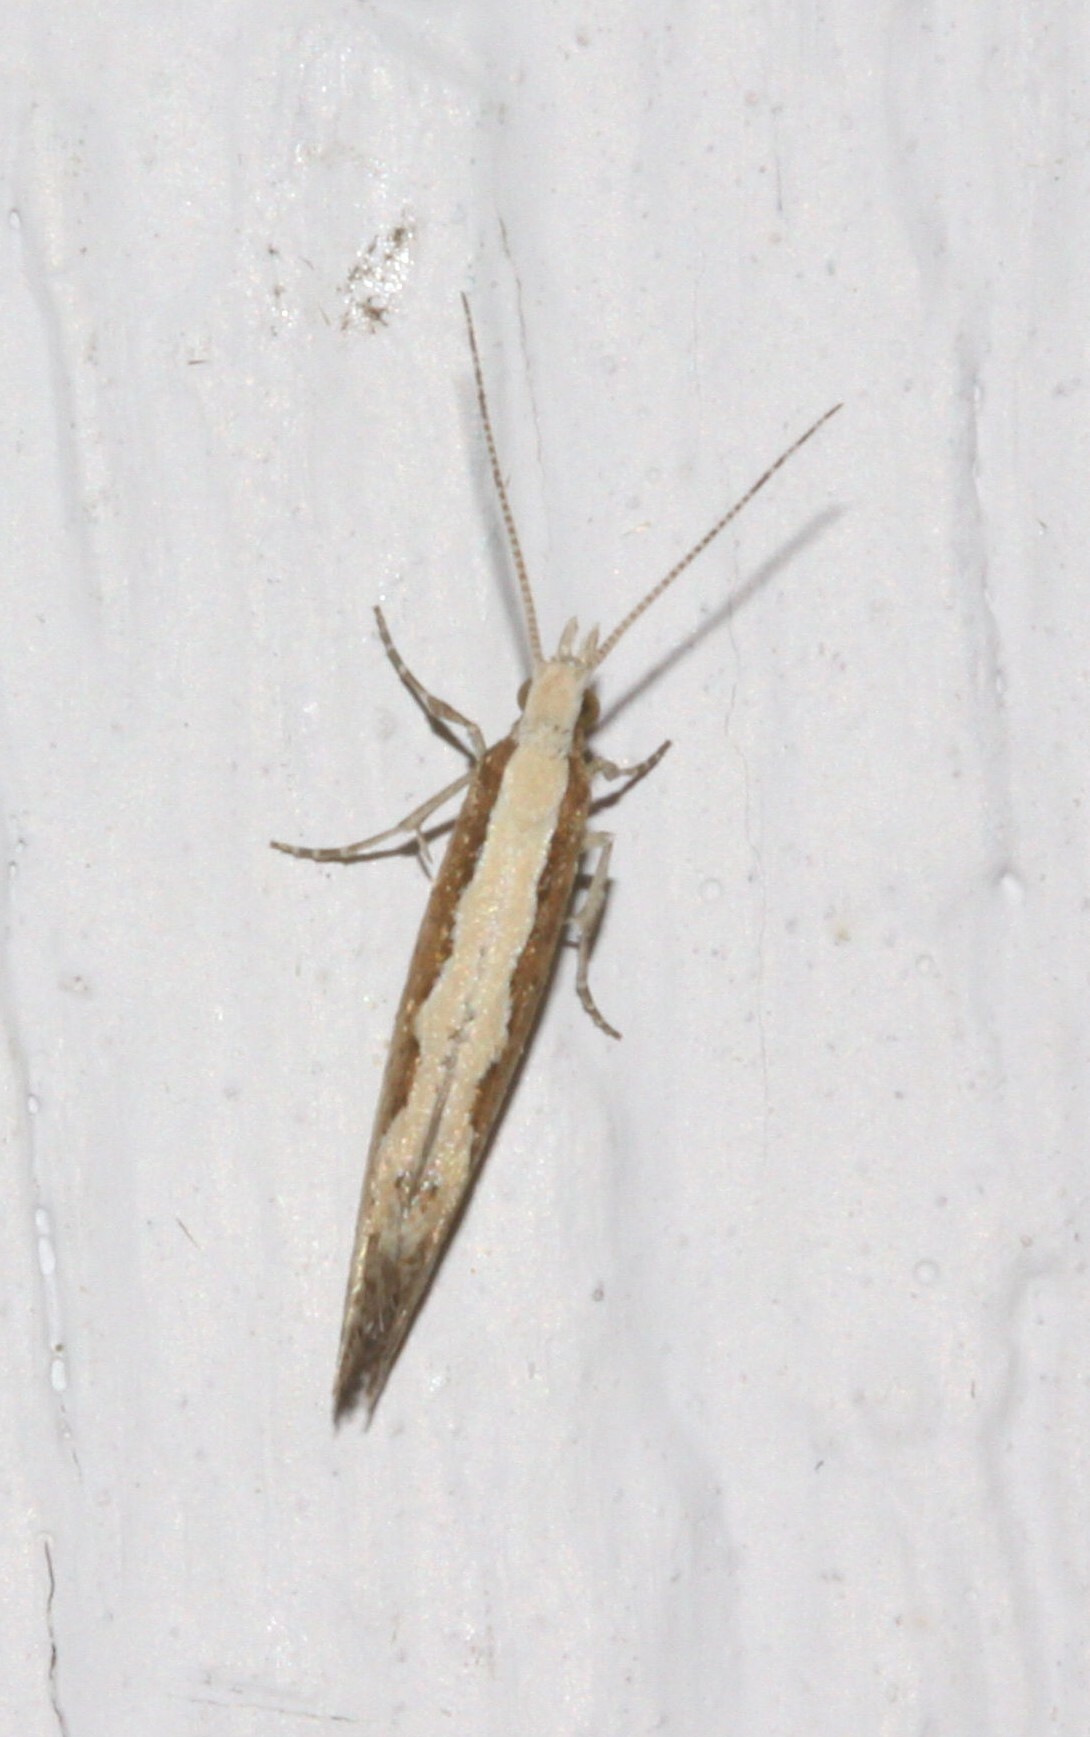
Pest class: diamondback_moth